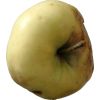
Label: Apple hit 1